Reactions to the Occupy movement

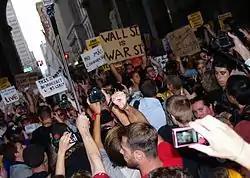
An Occupy Wall Street protest on September 30, 2011.

Since September 2011, the Occupy movement has spread to over 80 countries and 2,700 towns and cities, including in over 90 cities in the United States alone. The movement has generated reactions from the media, the general public, the United States government, and from international governments.